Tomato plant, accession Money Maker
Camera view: bottom (45 deg); turntable rotation: 180 degrees
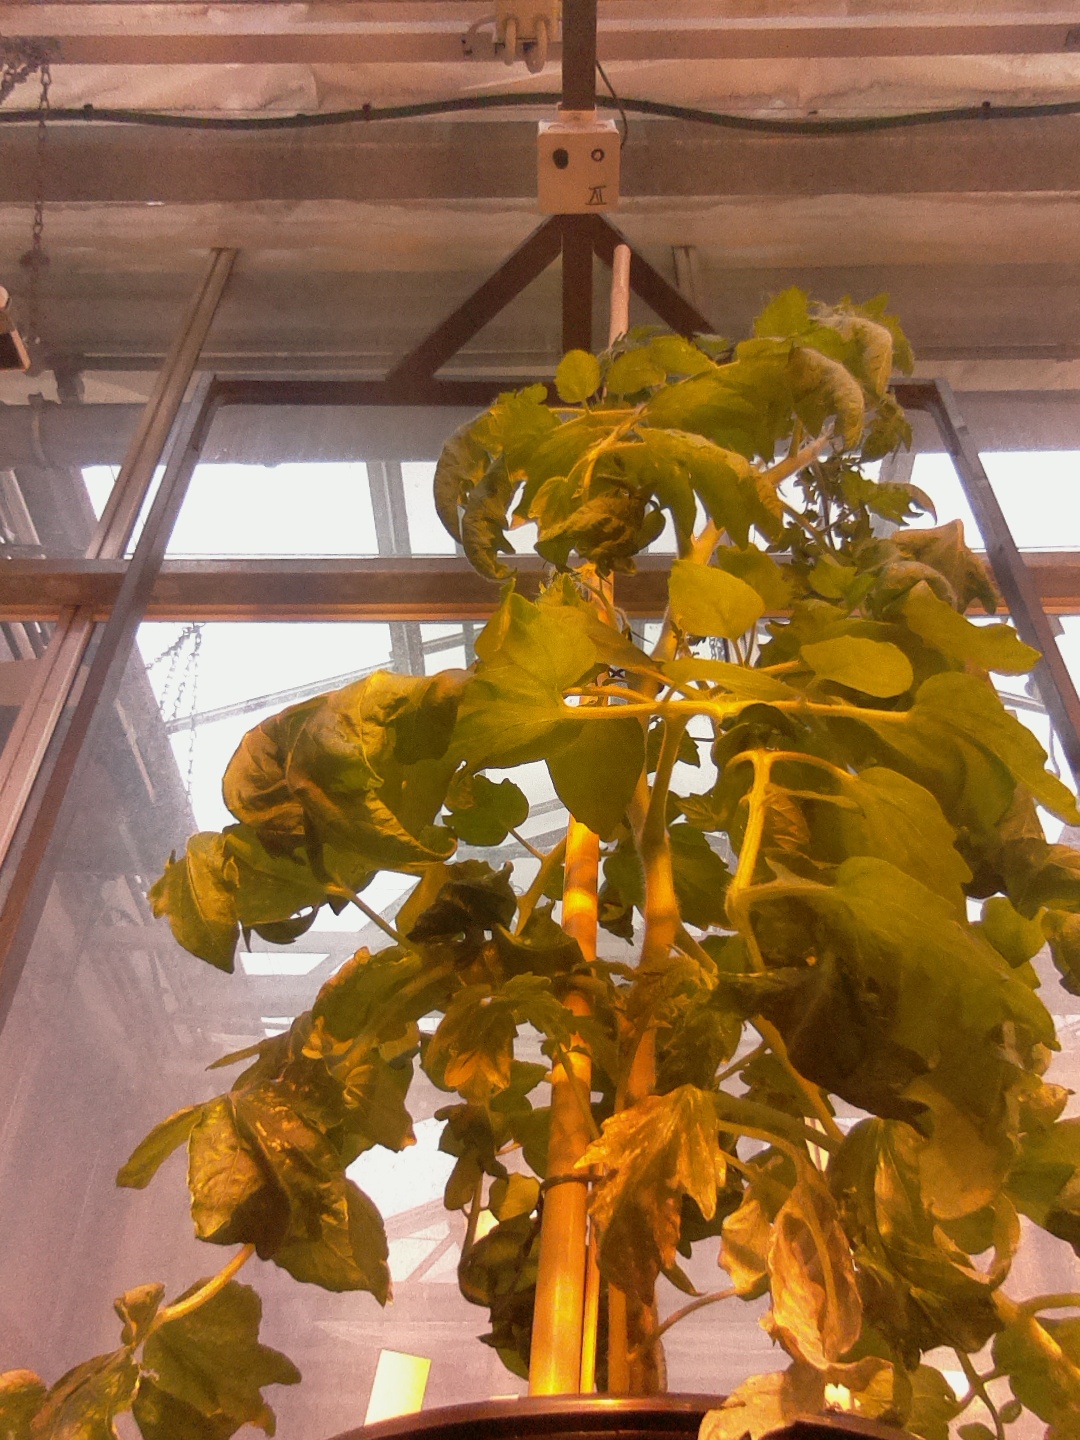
BBCH growth stage 69: End of flowering, 90%-100% of flowers open, more petals falling